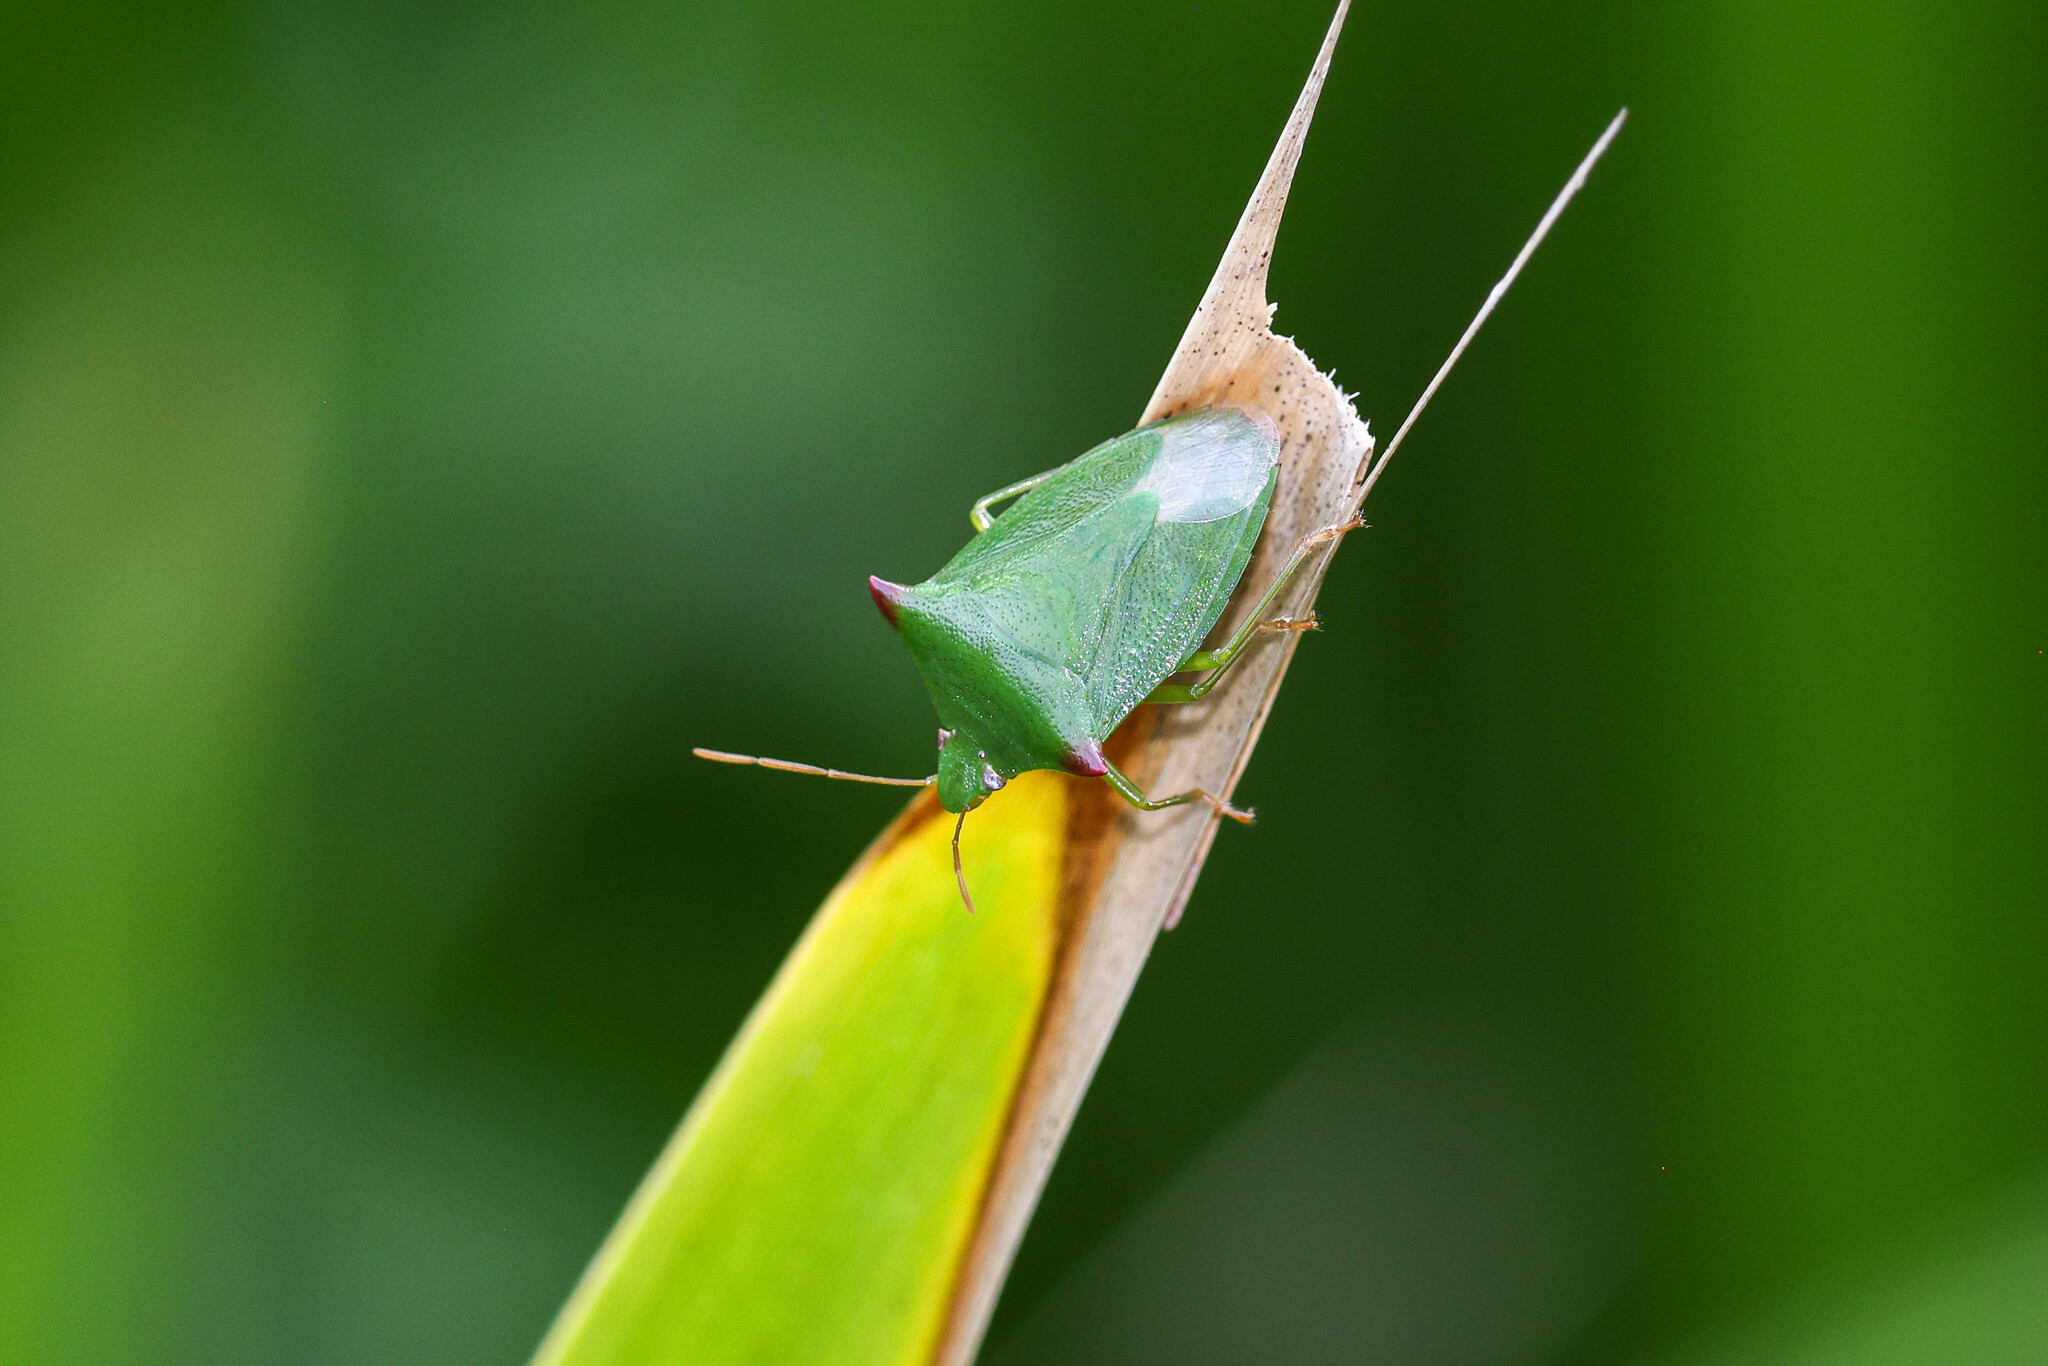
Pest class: stink_bug